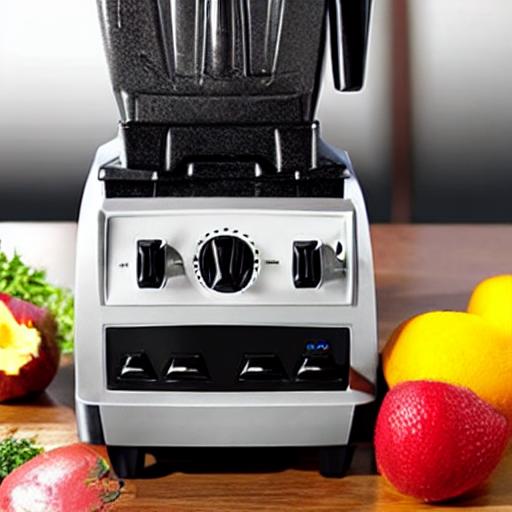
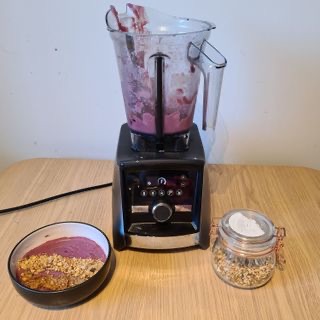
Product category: items_blender
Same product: no